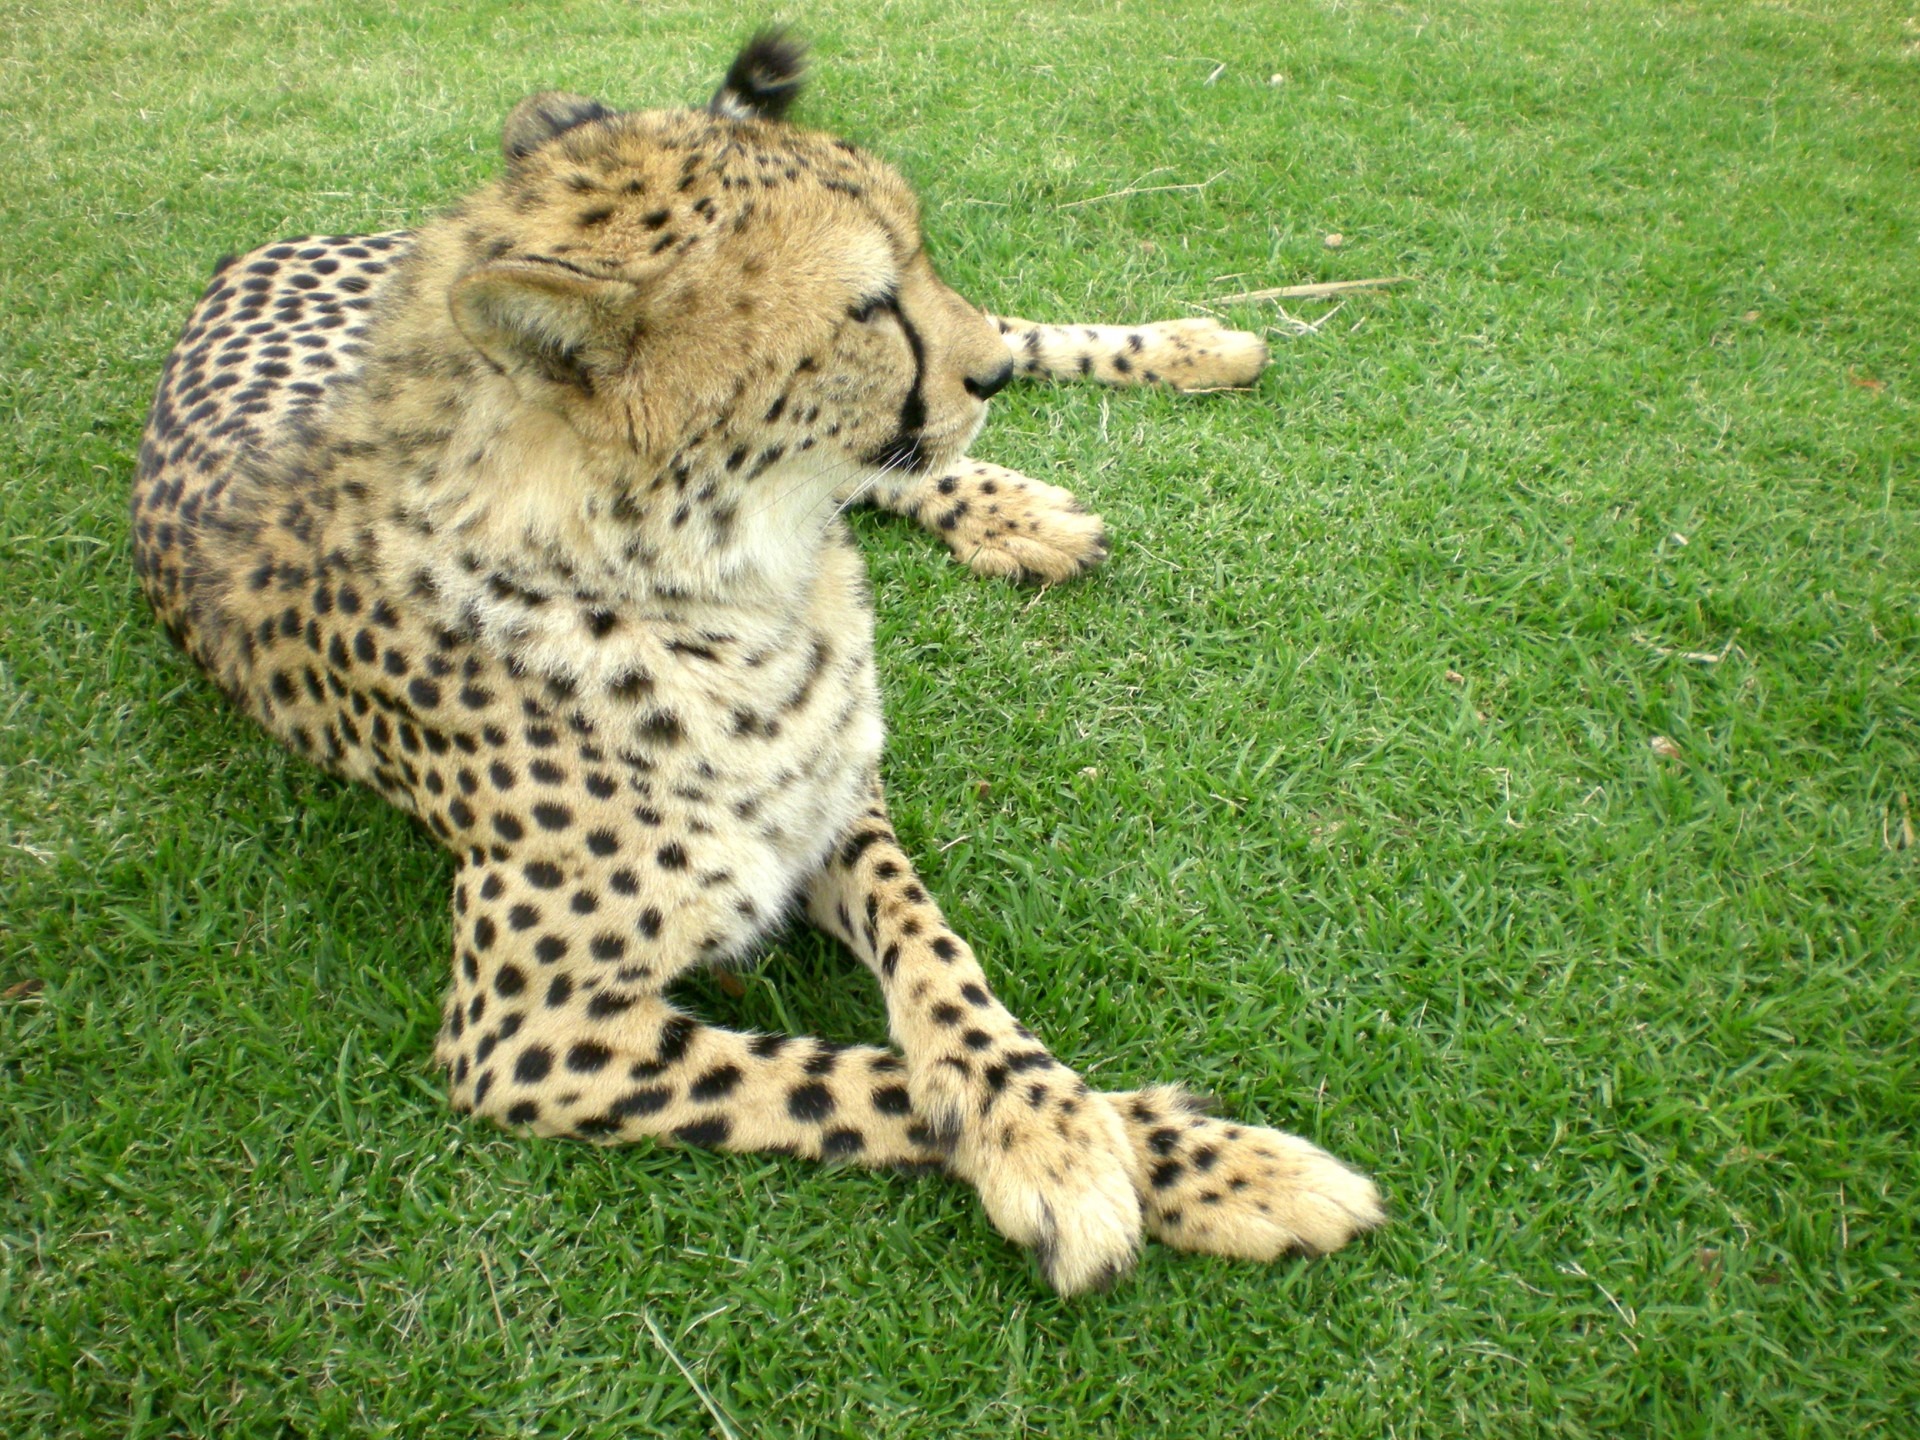
wildlife, wild, zoo, natural, feline, mammal, speed, fauna, leopard, big cat, cheetah, spotted, reserve, vertebrate, exotic, habitat, fast, primates, carnivore, hunter, african, safari, dangerous, kenya, acinonyx jubatus, small to medium sized cats, cat like mammal